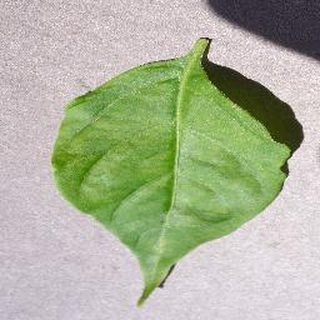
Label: healthy_bell_pepper